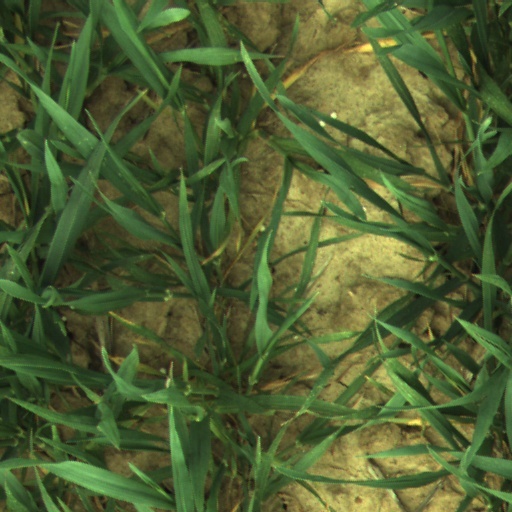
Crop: wheat